Catholic Church and politics in the United States

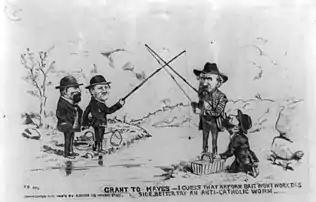

Religious lines were sharply drawn in the North in the Third Party System that lasted from the 1850s to the 1890s. In the South, the Catholics voted the same as Protestants, with race as the main dividing line. Methodists, Congregationalists, Presbyterians, Scandinavian Lutherans and other Protestant pietists in the North were tightly linked to the GOP. In sharp contrast, liturgical groups, especially the Catholics, Episcopalians, and German Lutherans, looked to the Democratic Party for protection from pietistic moralism, especially prohibition. While both parties cut across economic class structures, the Democrats were supported more heavily by its lower tiers.